History of Zakynthos

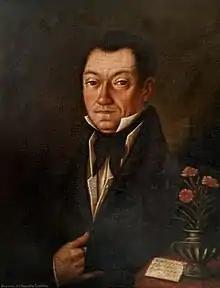
Portrait of Konstantinos Dragonas by unknown painter, c. 1825

On 12 September 1801, five Ottoman Turkish and one British warship carrying British soldiers appeared in the port of Zakynthos. After some negotiations, the request by the visiting British naval captain was granted and the party of Martinengos took down the British flag from the castle seven months after having raised it. Zakynthos was reconciled, at least for the time being, to the Septinsular Republic. The Ionian Assembly now handed power in Zakynthos to a three-man group called the Syndikoi which was elected by the Great council of the Nobili. The Syndikoi in turn elected a chancellor to govern the island for four months. Afterwards it was rotated to other members of the Syndikoi. The first Syndikoi elected were Antonios Komoutos, Ioannis Martinengos and Petros Chrysoplevris. Given his duties in leading the local militia, Ioannis Martinengos appointed Stelios Stravopodis in his position. Clearly, the party of Antonios Martinengos had retained power in Zakynthos.